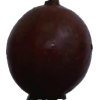
Label: gooseberry